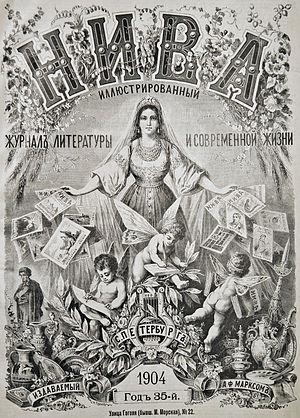
Niva est un titre de presse hebdomadaire en russe qui parut de 1869 à septembre 1918 dans l'Empire russe. C'était un titre sur papier journal, avec des gravures et des suppléments, qui était extrêmement populaire. Il était publié par la maison d'édition pétersbourgeoise Adolf Marx.